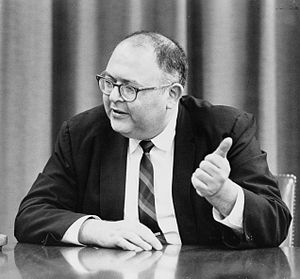
Herman Kahn
Herman Kahn, amerikansk fysiker og militæranalytiker.